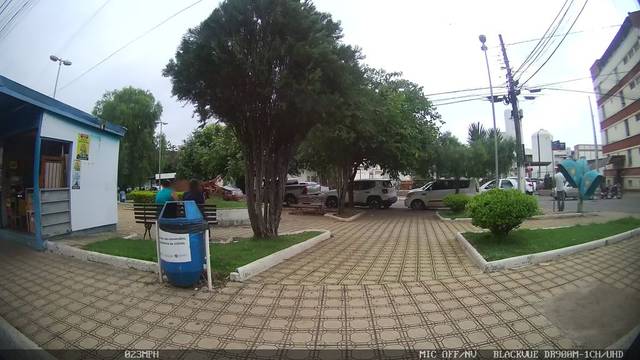
Region: Brazil
Coordinates: -16.325, -48.954